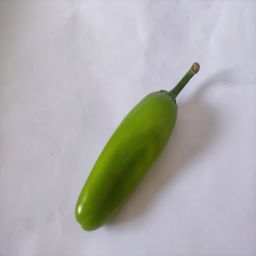
Crop: New Mexico Green Chile
Quality: Unripe